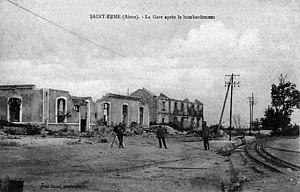
La gare détruite après un bombardement durant la première guerre mondiale.
La gare de Saint-Erme est une gare ferroviaire française de la ligne de Reims à Laon, située sur le territoire de la commune de Saint-Erme-Outre-et-Ramecourt, à proximité de Montaigu, dans le département de l'Aisne en région Hauts-de-France.